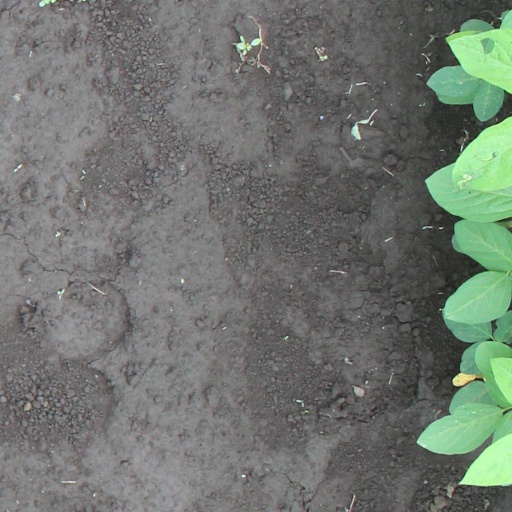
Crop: soybean